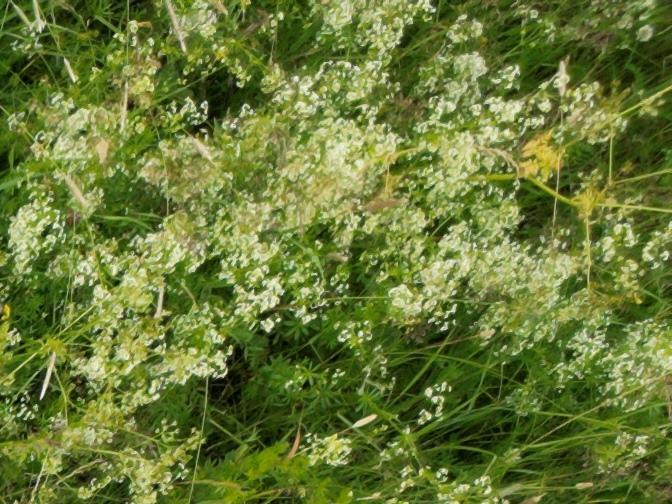
Flowers visible: yarrow flowers, yarrow flowers